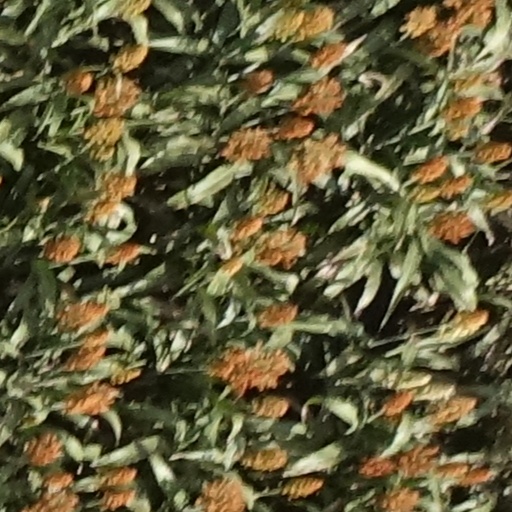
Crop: sorghum